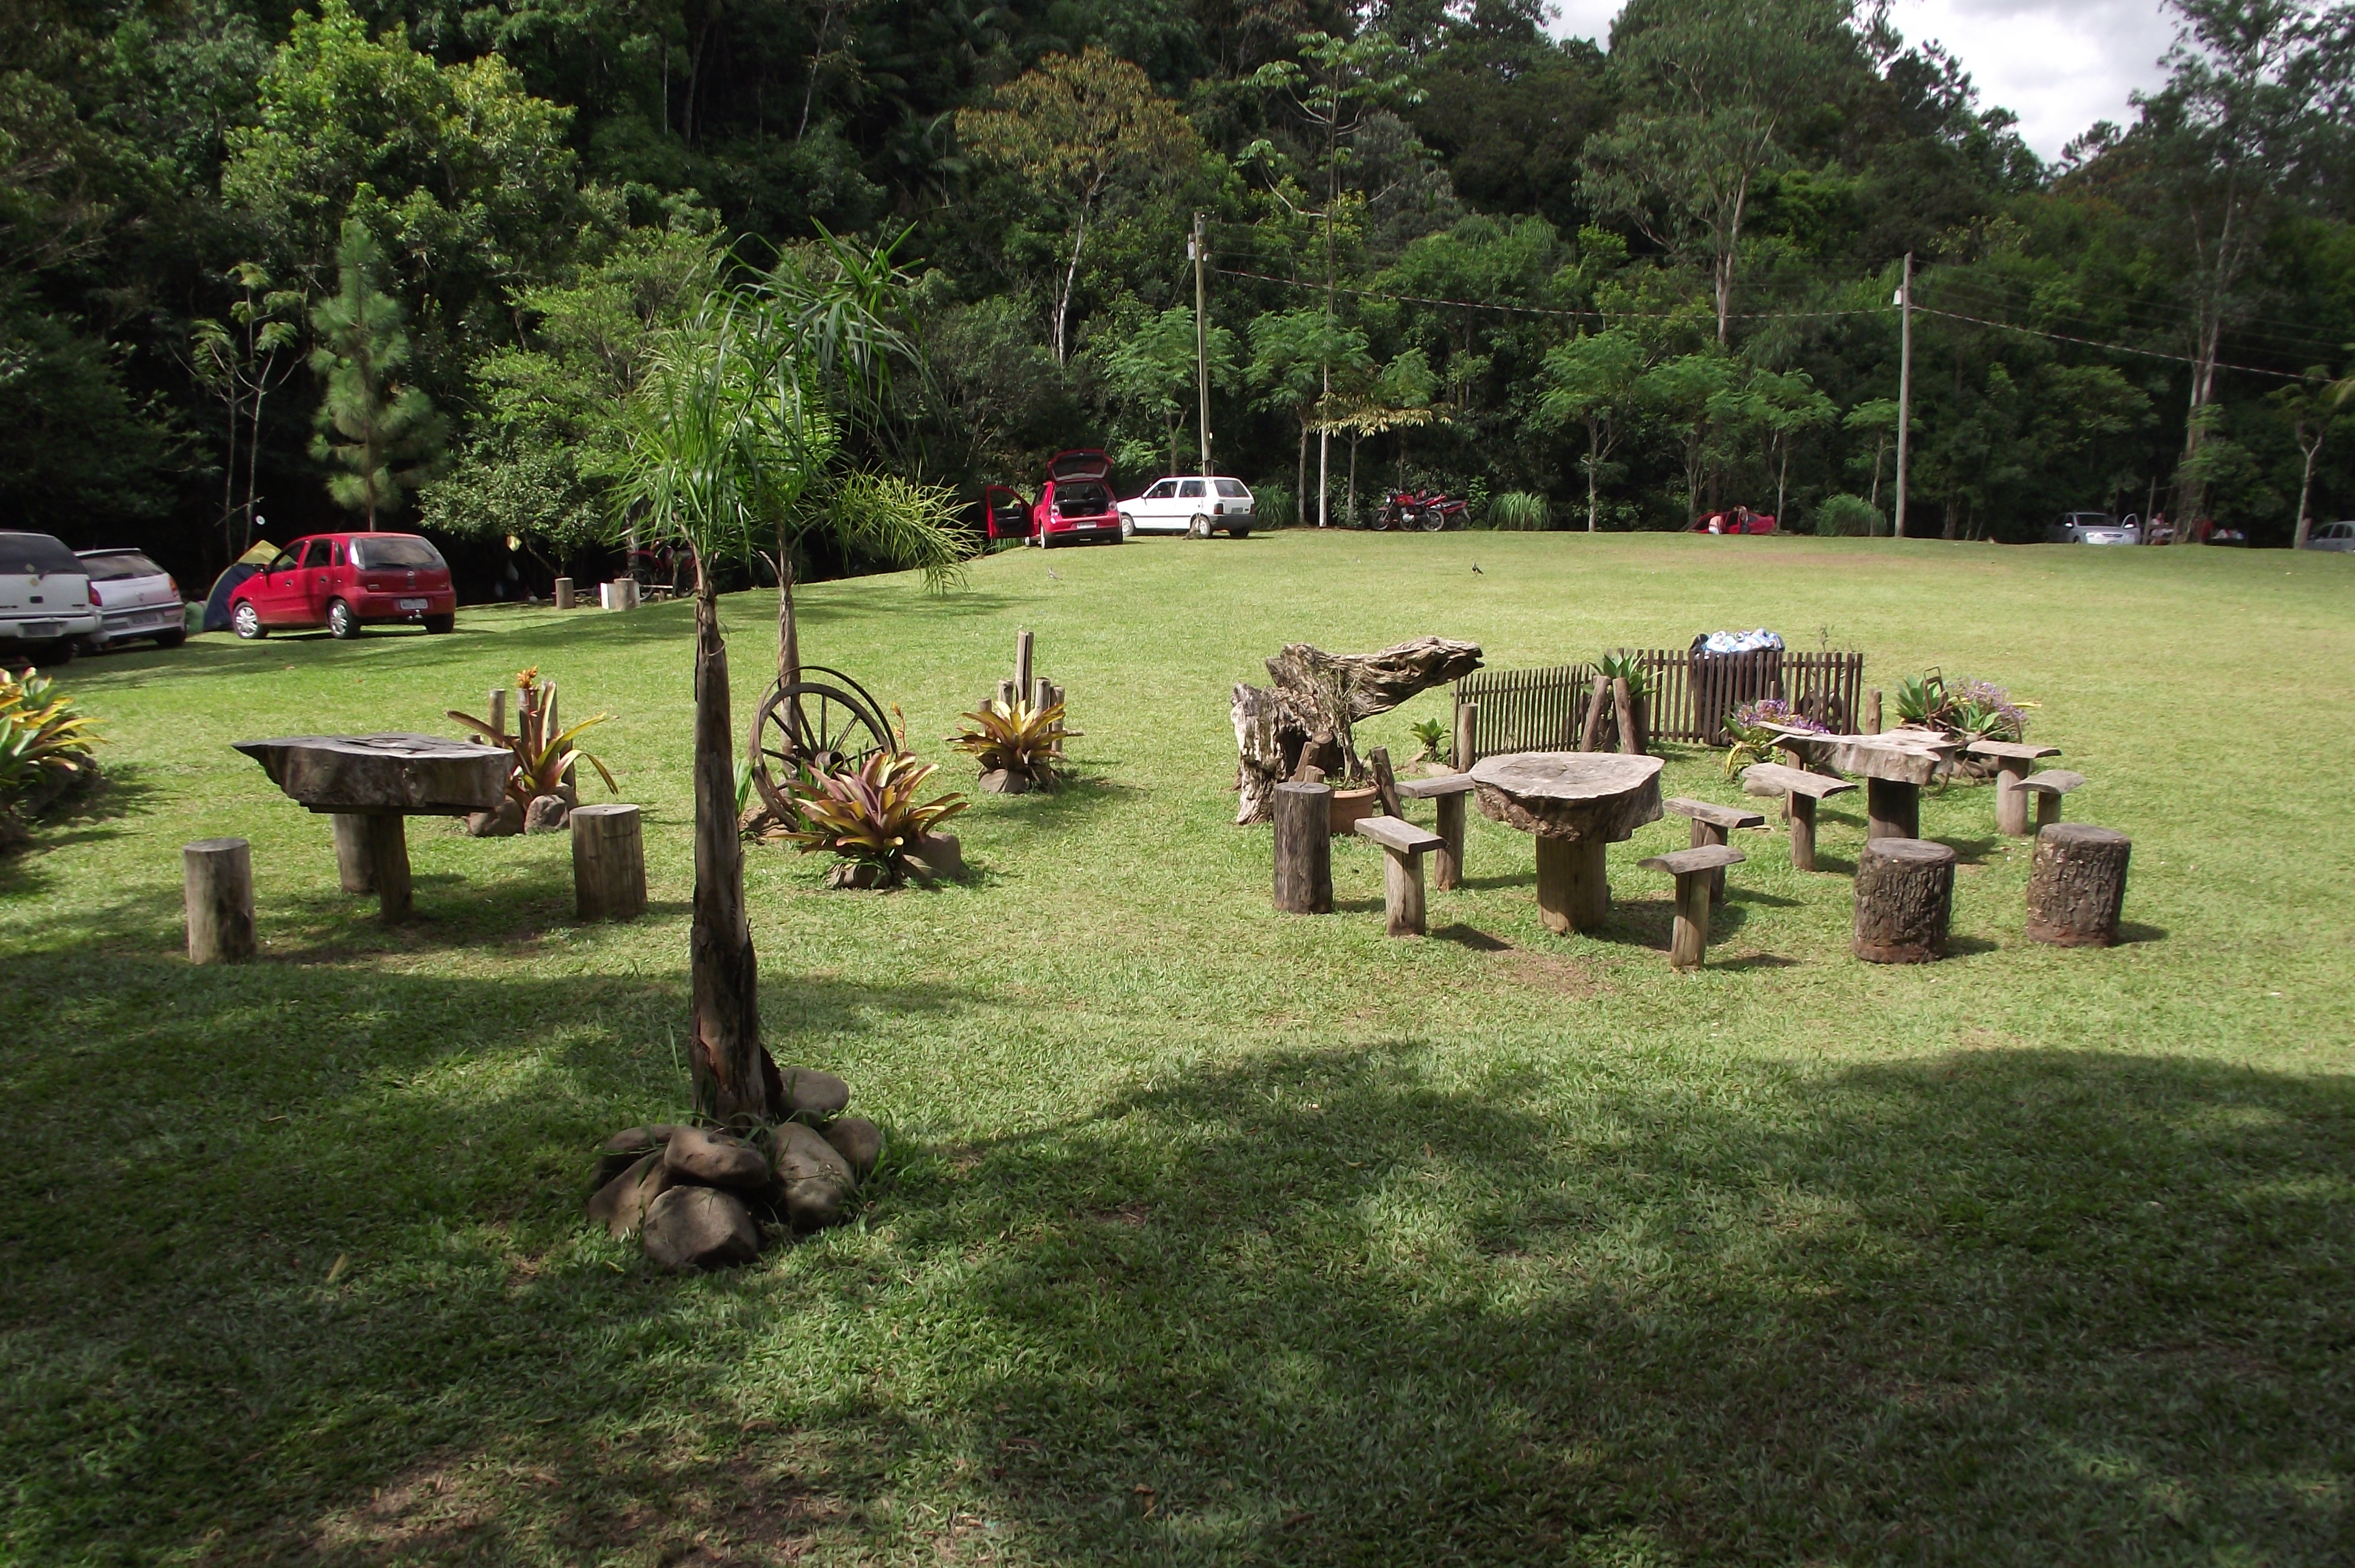
landscape, nature, forest, grass, farm, lawn, green, backyard, garden, camping, picnic, yard, screenshot